Pearl incident

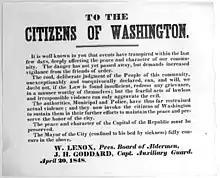
This 1848 poster was made by the District of Columbia government to warn alarmed white citizens fearing a slave revolt, not to riot or commit acts of violence. The poster was in response to public concern and rumors of a slave uprising, following the capture of the schooner "Pearl"

Once the mob dissipated, the slave owners debated how to punish their slaves. They sold all seventy-seven slaves to slave traders from Georgia and Louisiana, who would take them to the Deep South and the New Orleans slave market. There they would likely be sold to work on the large sugar and cotton plantations, which held two-thirds of the slaves in the South by the time of the Civil War. Congressman John I. Slingerland, an abolitionist from New York, alerted anti-slavery activists to the actions of the slave owners and slave traders, which helped increase the effort to end the slave trade in the nation's capital. Friends and families scrambled to try to locate their loved ones and buy them from the traders before they were taken south. The case of the two young Edmonson sisters in particular attracted national attention. At least 50 of the recaptured slaves were sold to trader Hope H. Slatter who put them in Bernard M. Campbell's Baltimore slave pen and then shipped south from there.